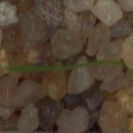
Label: loose_silkybent